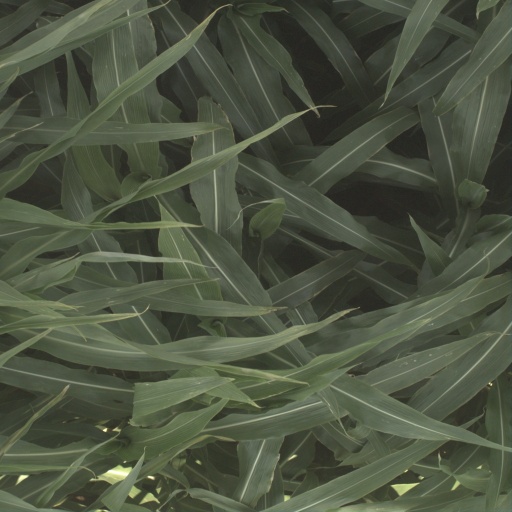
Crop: sorghum